Crashlands

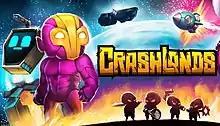

Crashlands is an action-adventure video game developed and published by Butterscotch Shenanigans. It was released on the App Store, Google Play and Steam in January 2016. The game is described as being a "story-driven crafting game" and tasks players to collect resources in order to craft items such as weapons and armor.